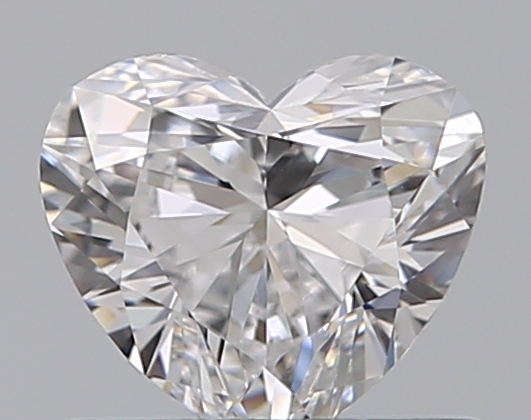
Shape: heart
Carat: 0.5
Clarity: VS1
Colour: D
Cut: EX
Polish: EX
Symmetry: VG
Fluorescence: F
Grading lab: GIA
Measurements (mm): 4.91 x 5.46 x 3.07